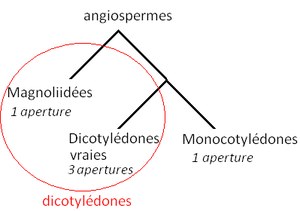
Schéma de divergence des angiospermes en dicotylédones, dicotylédones vraies et monocotylédones
Les Dicotylédones sont, écrit simplement, les plantes dont la plantule issue de la germination d'une graine, présente dès avant sa sortie en plein air, deux feuilles, appelées cotylédons ou parfois, préfeuilles ou éophylles.